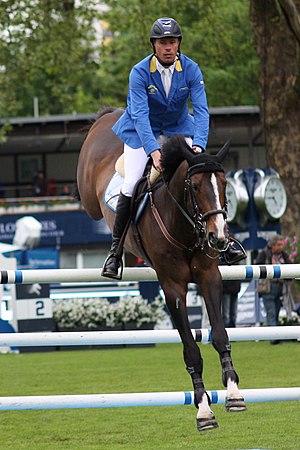
Taloubet Z est un étalon de saut d'obstacles bai, inscrit au stud-book du KWPN, monté par le cavalier allemand Christian Ahlmann. Ils décrochent la médaille d'or en individuel lors de la finale de la Coupe du monde de saut d'obstacles 2010-2011 à Leipzig.